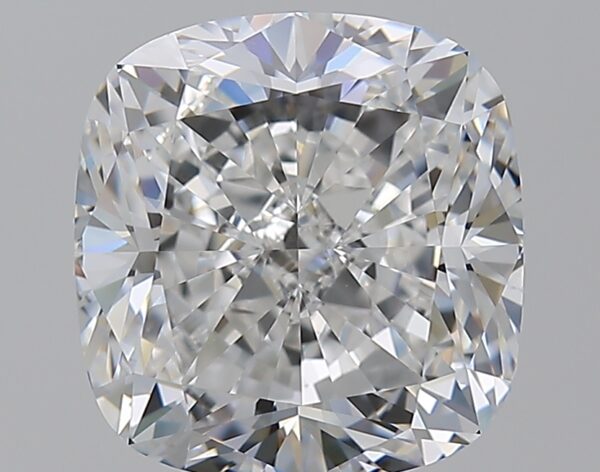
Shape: cushion
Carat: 5.2
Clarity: VS1
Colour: F
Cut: EX
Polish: EX
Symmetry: EX
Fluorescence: N
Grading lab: GIA
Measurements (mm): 9.92 x 9.47 x 6.52